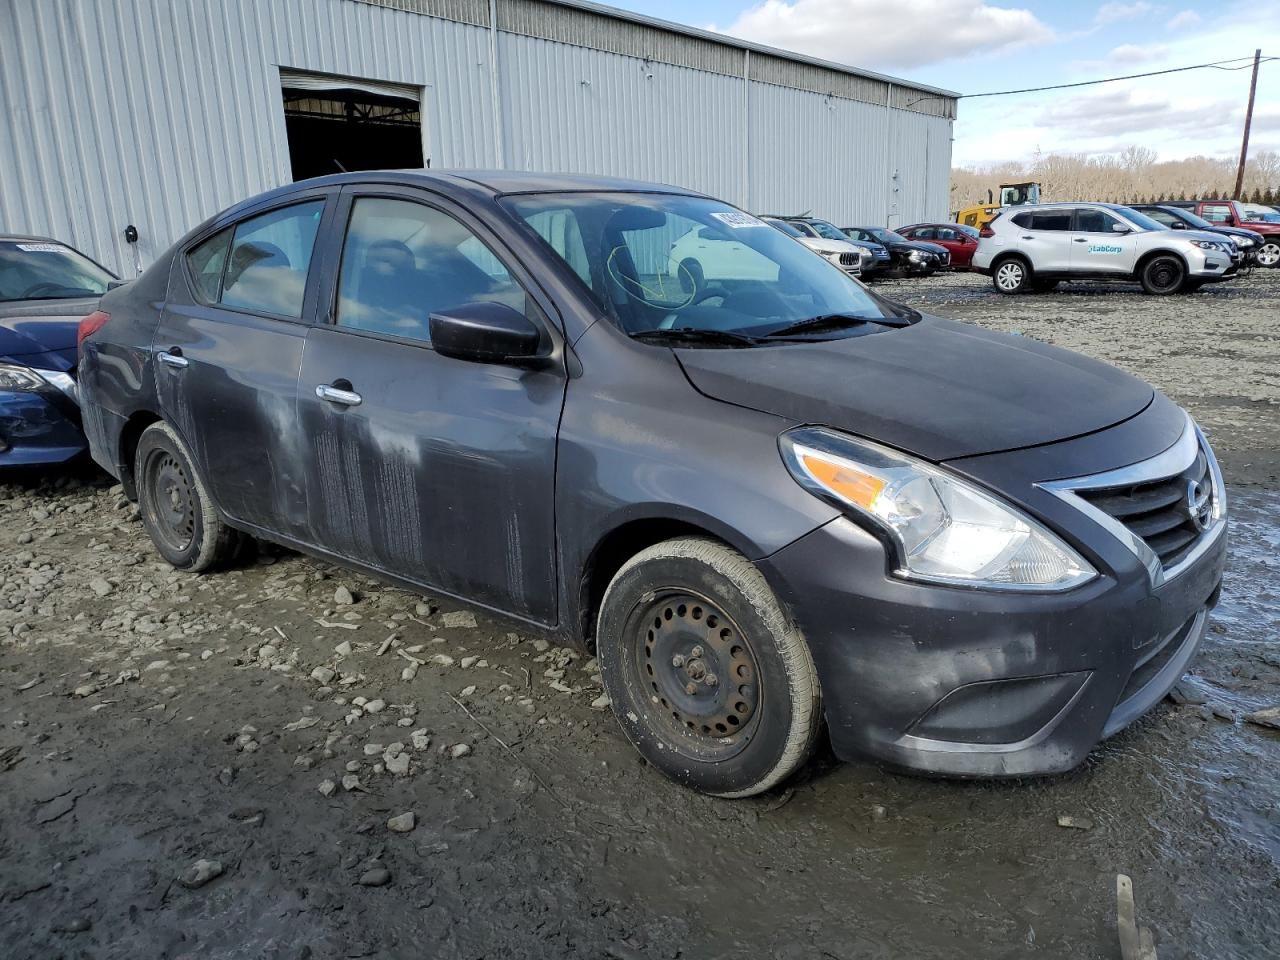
Aucun dommage détecté.
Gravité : aucun